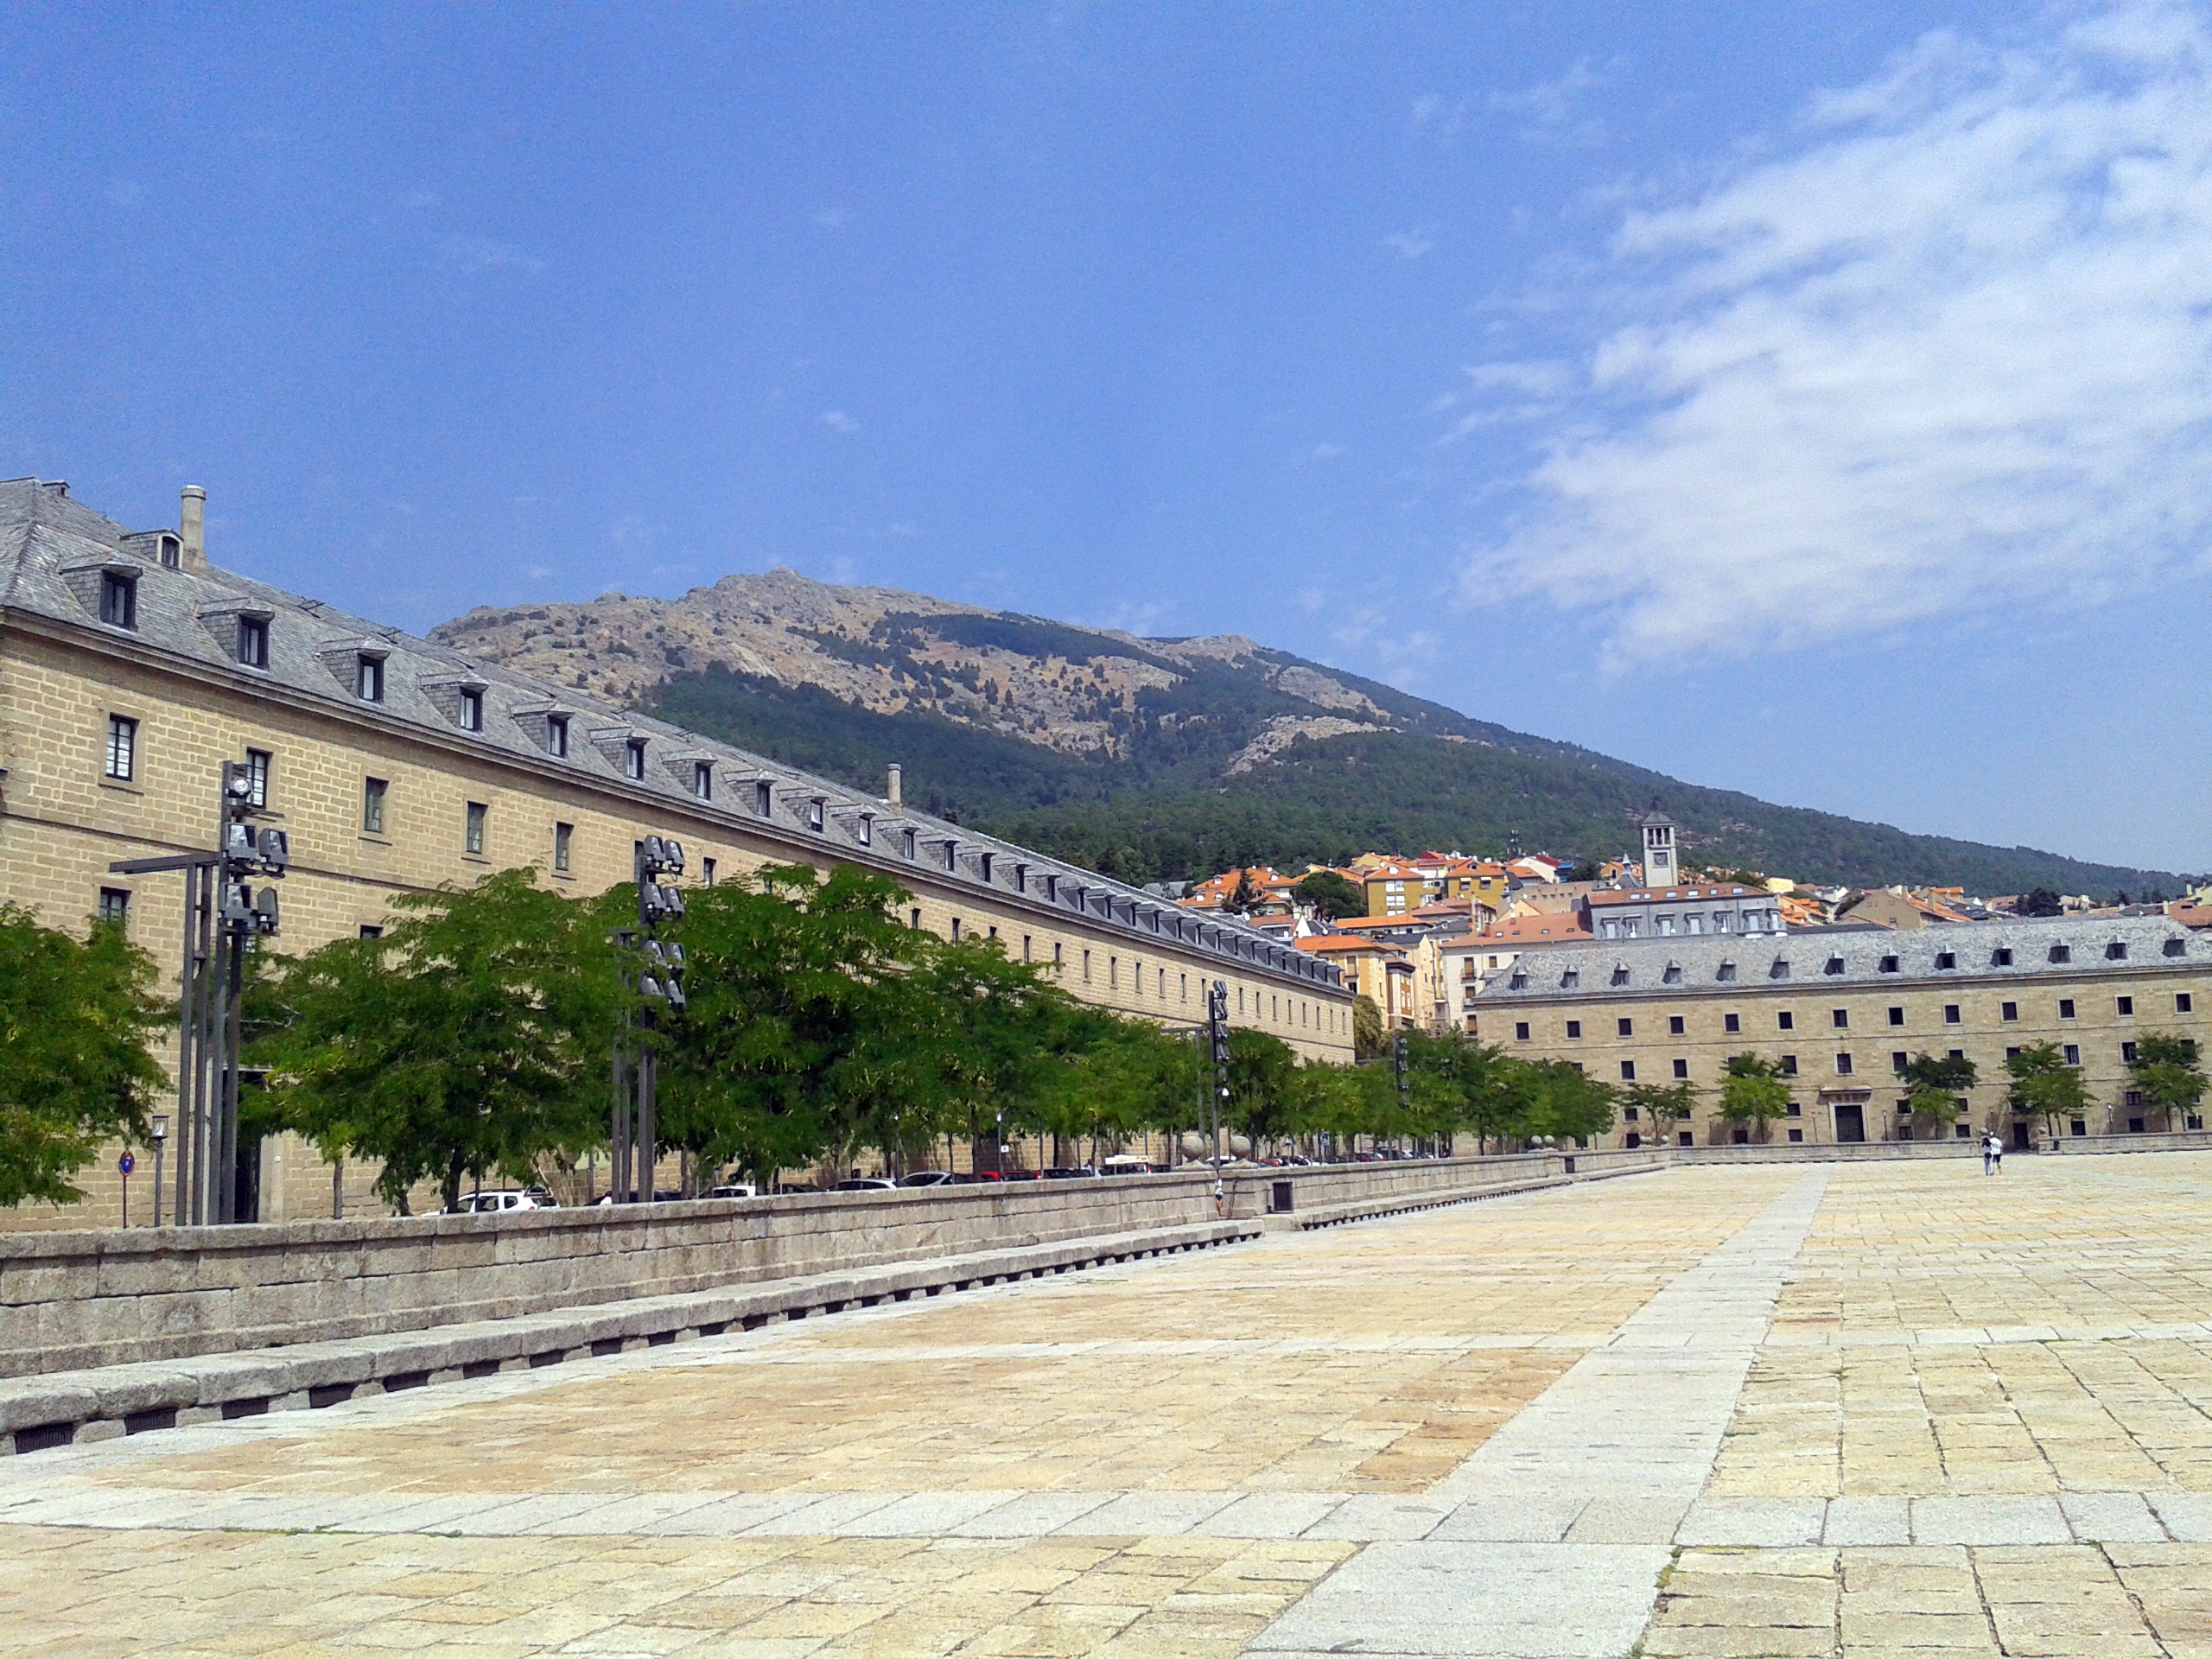
architecture, town, building, palace, walkway, vacation, tourism, monastery, dump, heritage, san lorenzo